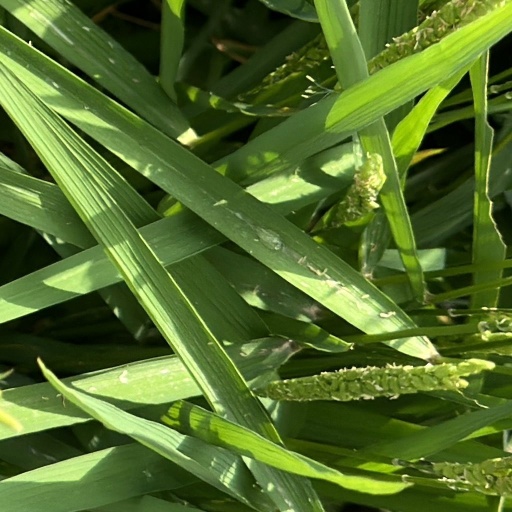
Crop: rice